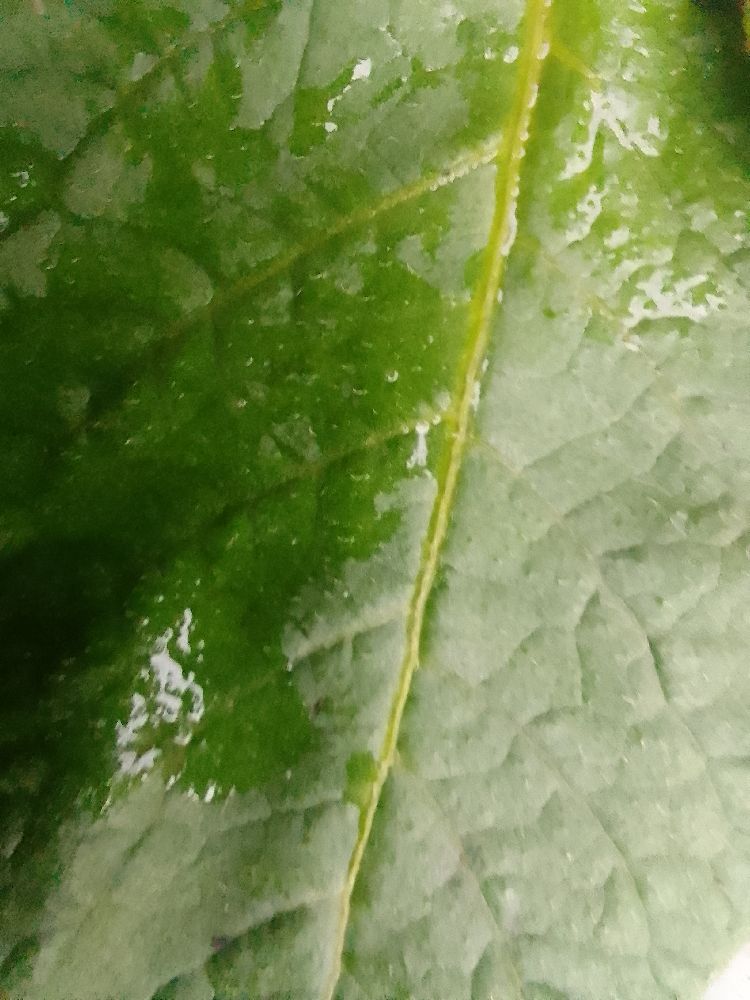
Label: Healthy